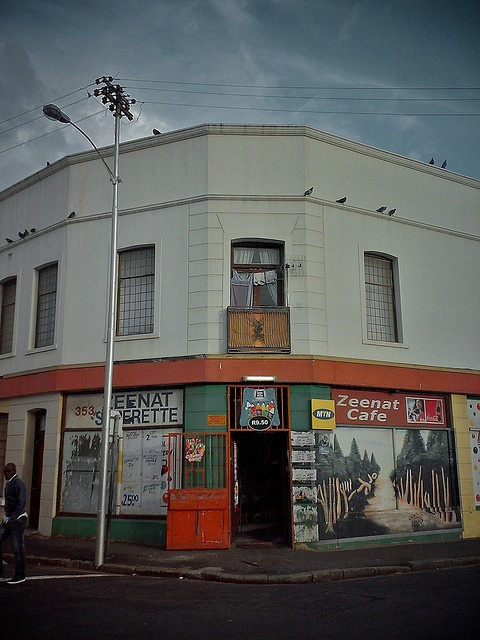
A street corner with the front of a shop.
A cafe on a street corner with the door open.
A building on a corner with birds perched on it
A door is opened to the cafe near a street corner.
Cafe in a slightly derelict building on a street corner.